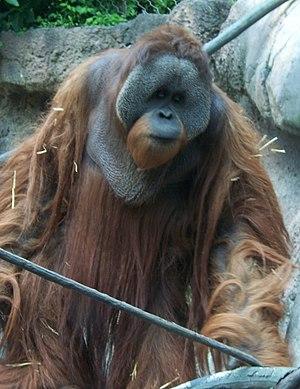
Voici la liste des primates par population.